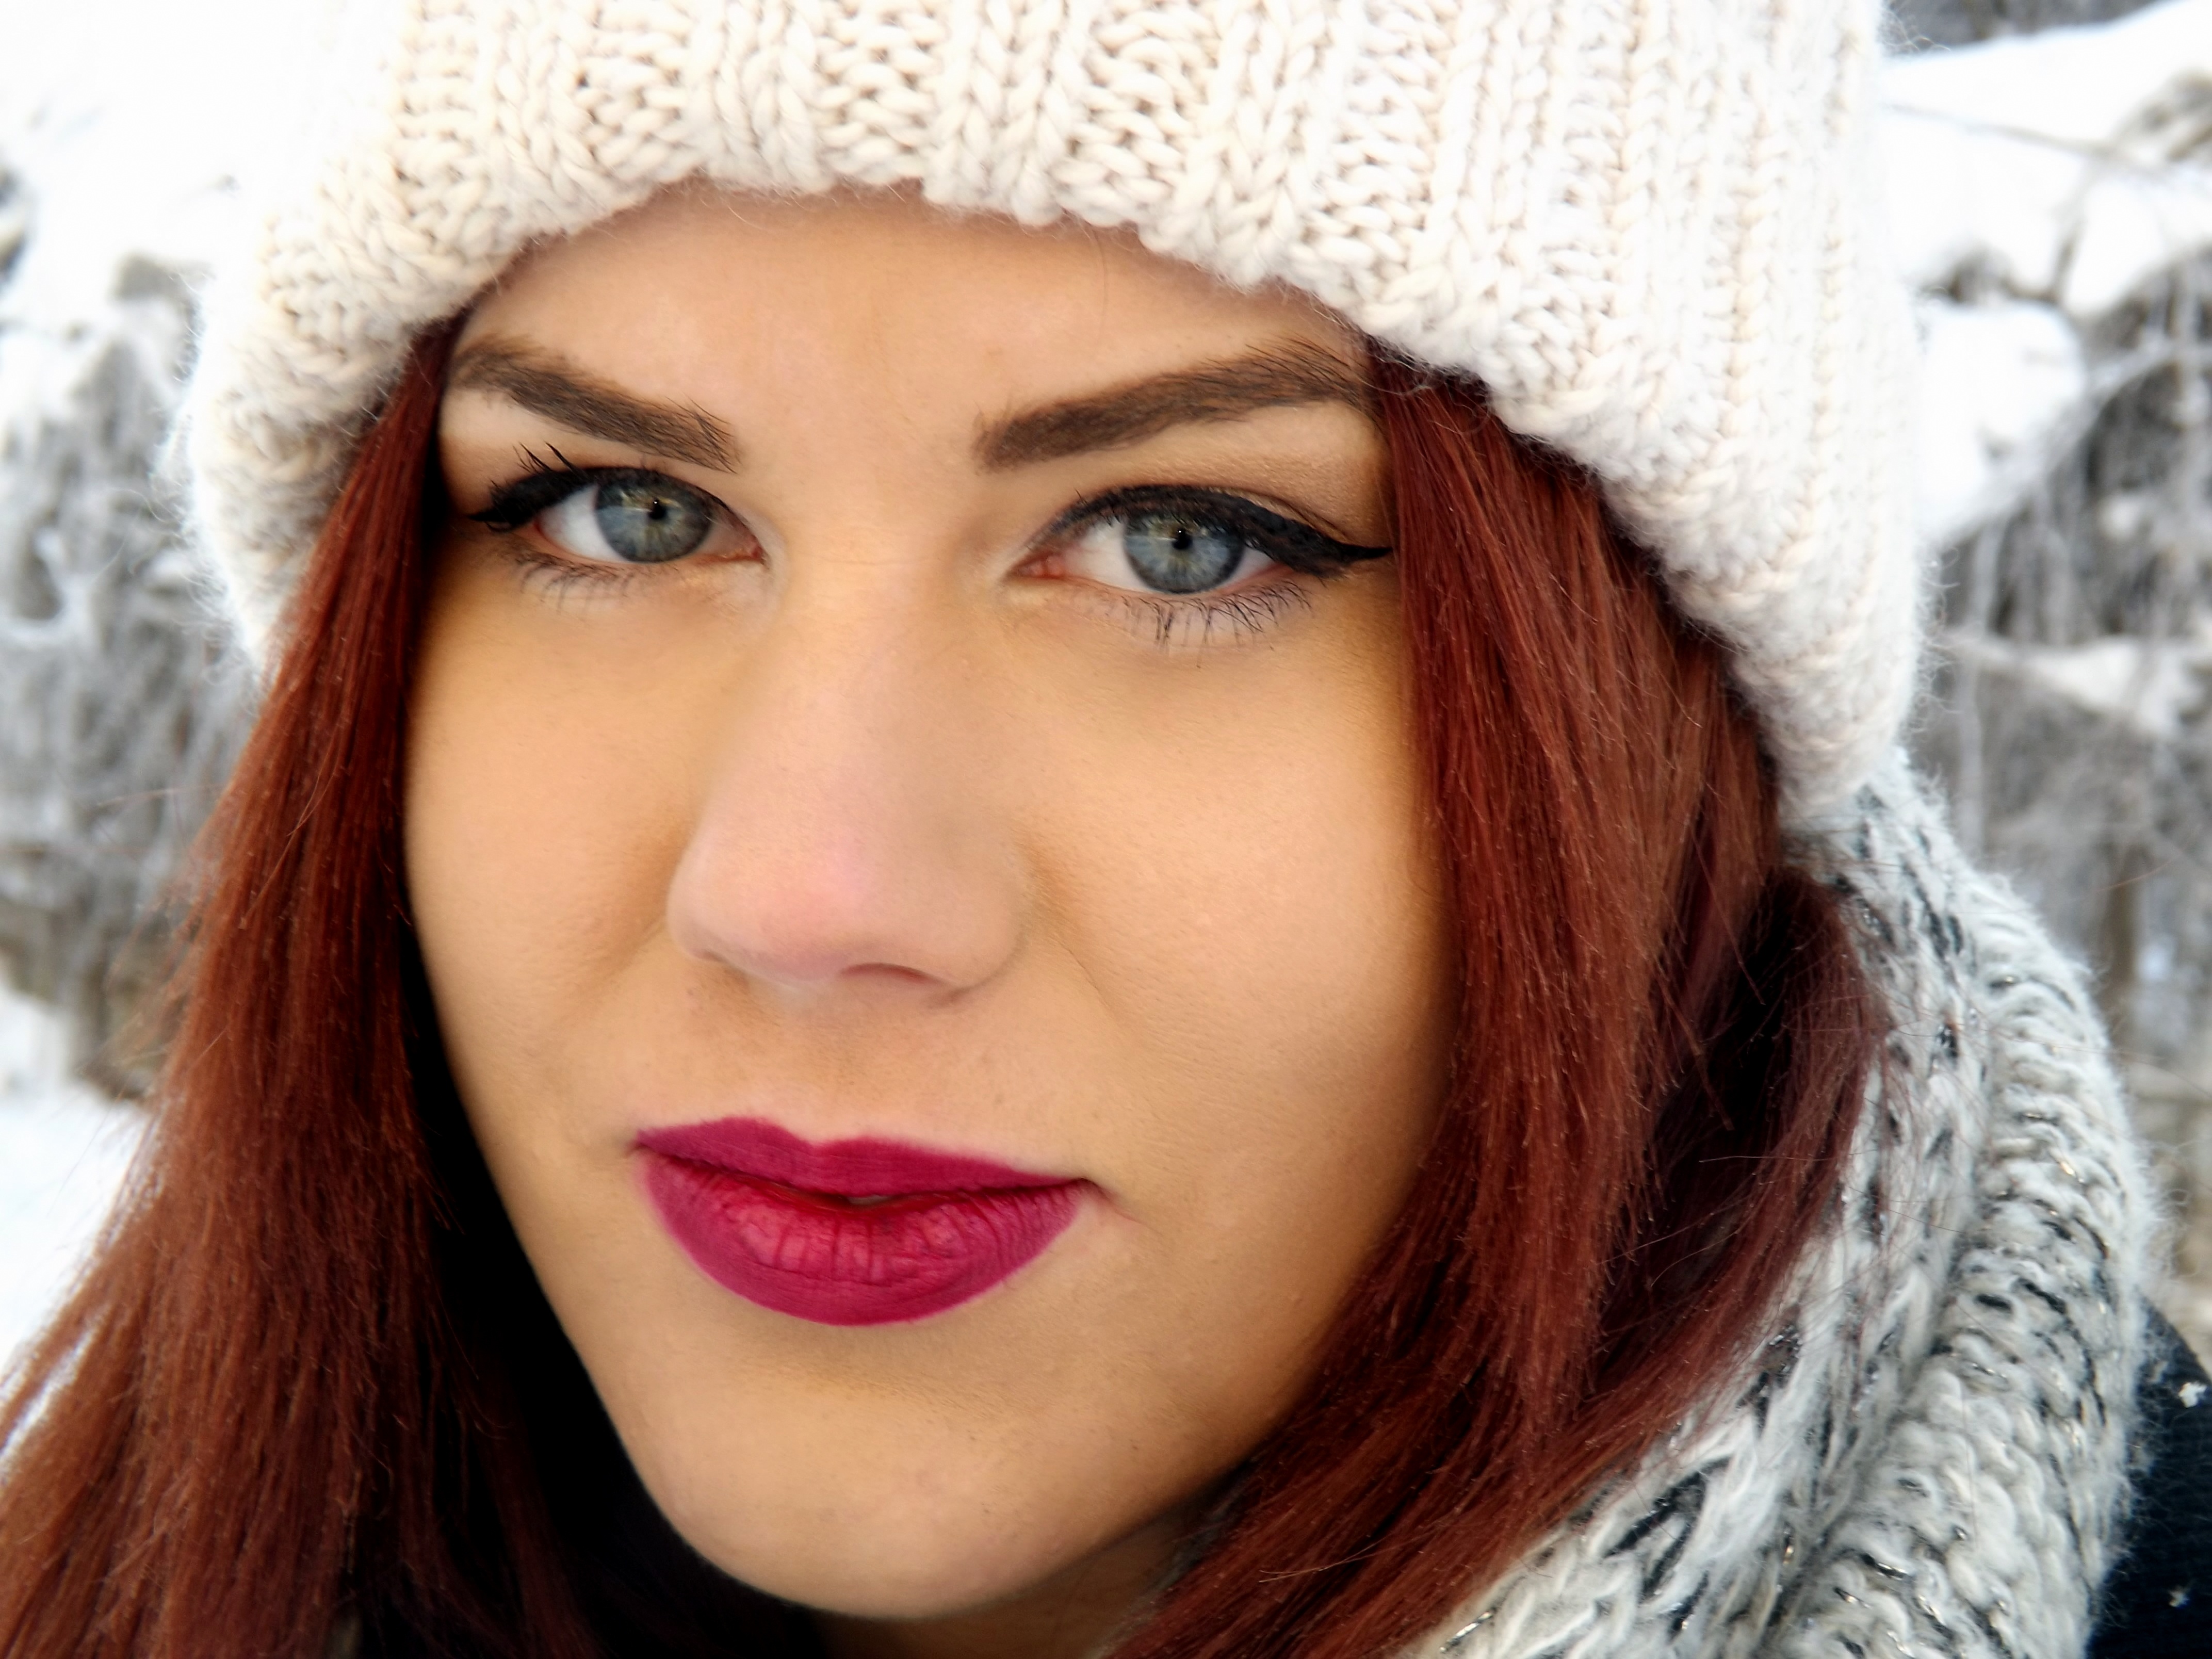
winter, girl, hair, photography, portrait, model, red, color, brown, fashion, lip, hairstyle, smile, eyebrow, mouth, long hair, red hair, close up, human body, face, nose, eye, head, skin, beauty, organ, blue eyes, photo shoot, brown hair, portrait photography, hair coloring, human hair color